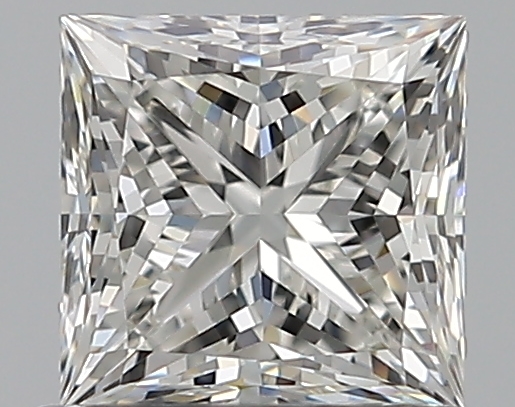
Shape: princess
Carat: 0.73
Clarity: VVS1
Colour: H
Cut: EX
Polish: EX
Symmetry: EX
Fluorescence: N
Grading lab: GIA
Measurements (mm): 4.87 x 4.79 x 3.53